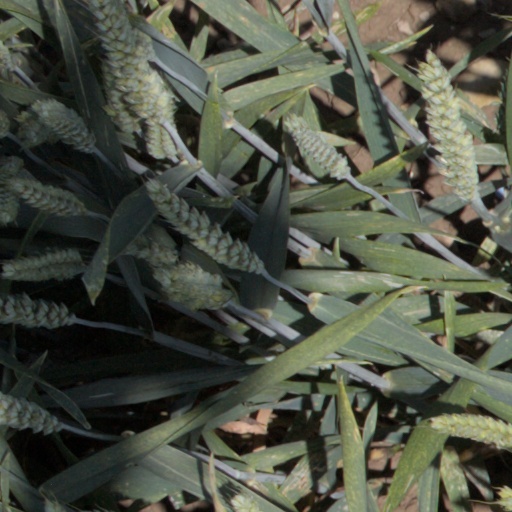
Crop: wheat